List of commercial failures in video games

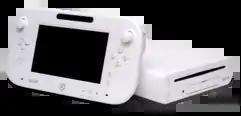
The Wii U with the main console hardware and the GamePad with an embedded touchscreen

Sony's second major handheld game console, the PlayStation Vita, was released in Japan in 2011 and in the West the following year. The successor to the PlayStation Portable, Sony's intent with the system was to blend the experience of big budget, dedicated video game platforms with the trend of mobile gaming. With a relatively low price, a robust launch title assortment, and a strong debut, analysts predicted the Vita would be a success. However, sales tanked shortly after release; for instance, during Christmas 2011, sales saw a 78% drop in Japan. By 2018, when Sony announced it would end physical game production for the system, the Vita had sold fewer than 15 million units. Hardware production for the Vita ended entirely in March 2019, and Sony does not plan to release a successor. "GamesIndustry.biz" attributed the Vita's failure to a number of factors, including competition from smartphones and Nintendo's rival 3DS platform, its design being too conceptually similar to the PSP, and a general lack of support from Sony and other developers.